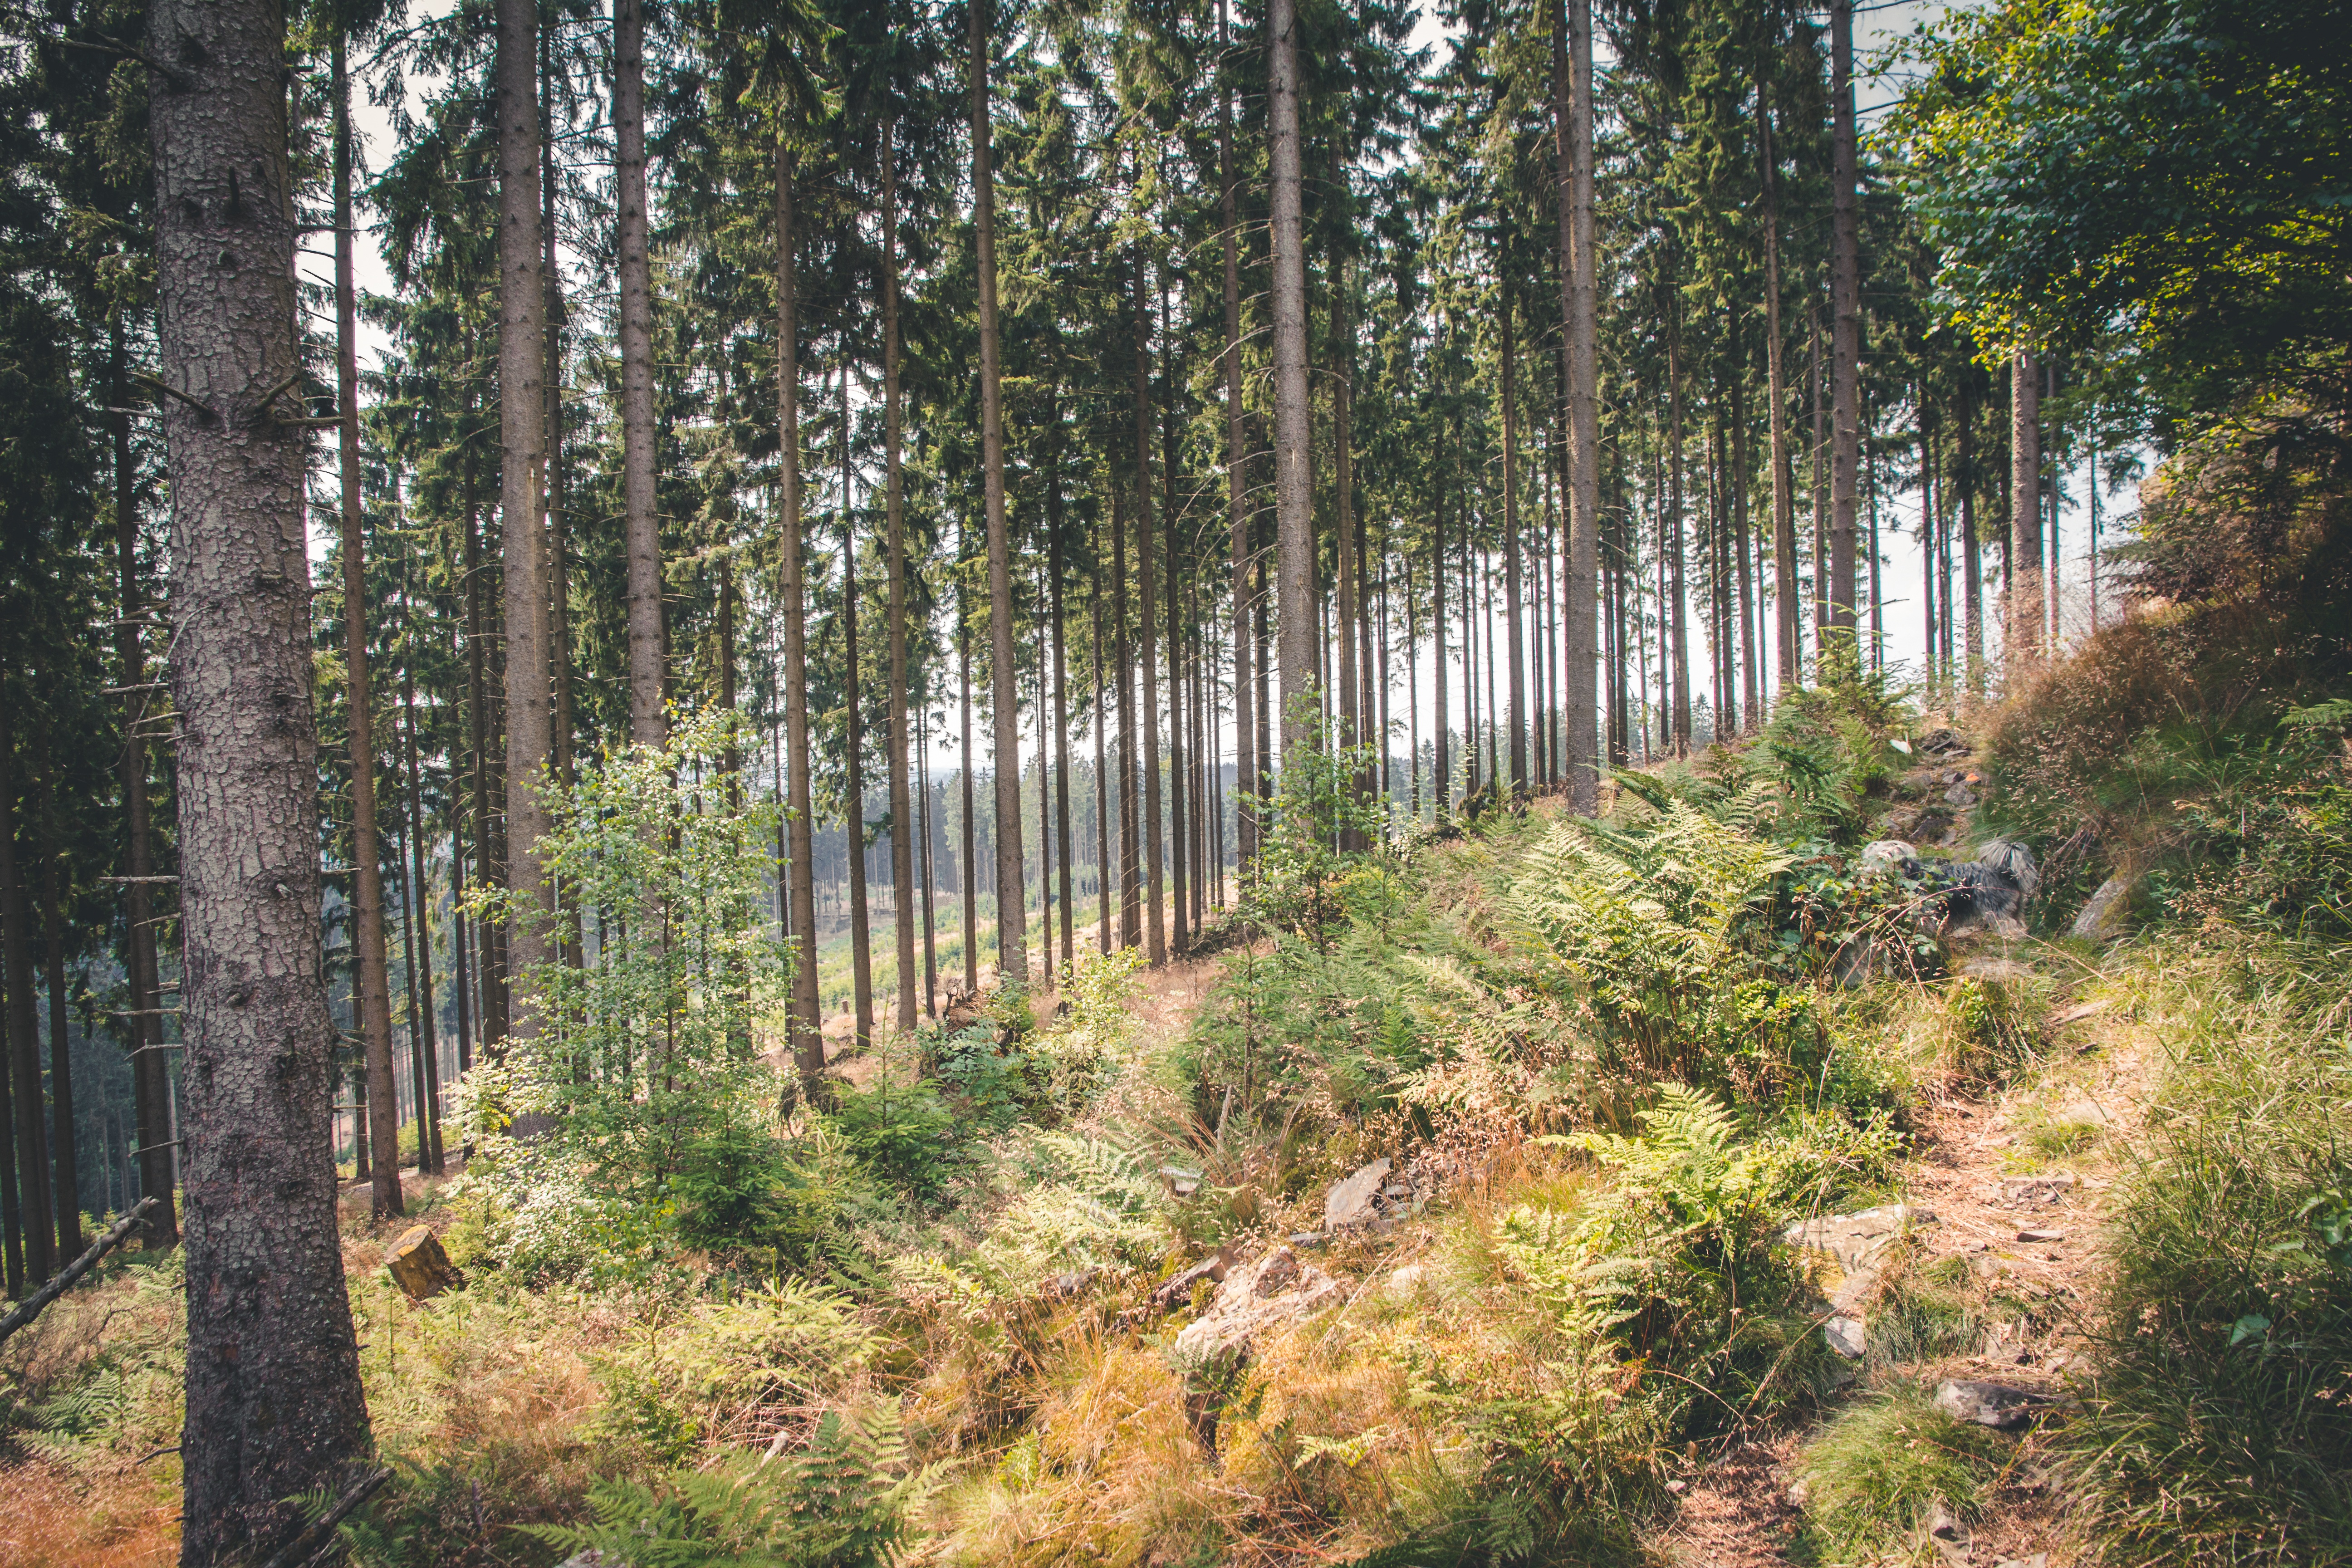
landscape, tree, nature, forest, outdoor, plant, hiking, trail, trees, shrub, woodland, habitat, away, ecosystem, biome, natural environment, woody plant, temperate broadleaf and mixed forest, temperate coniferous forest, land plant